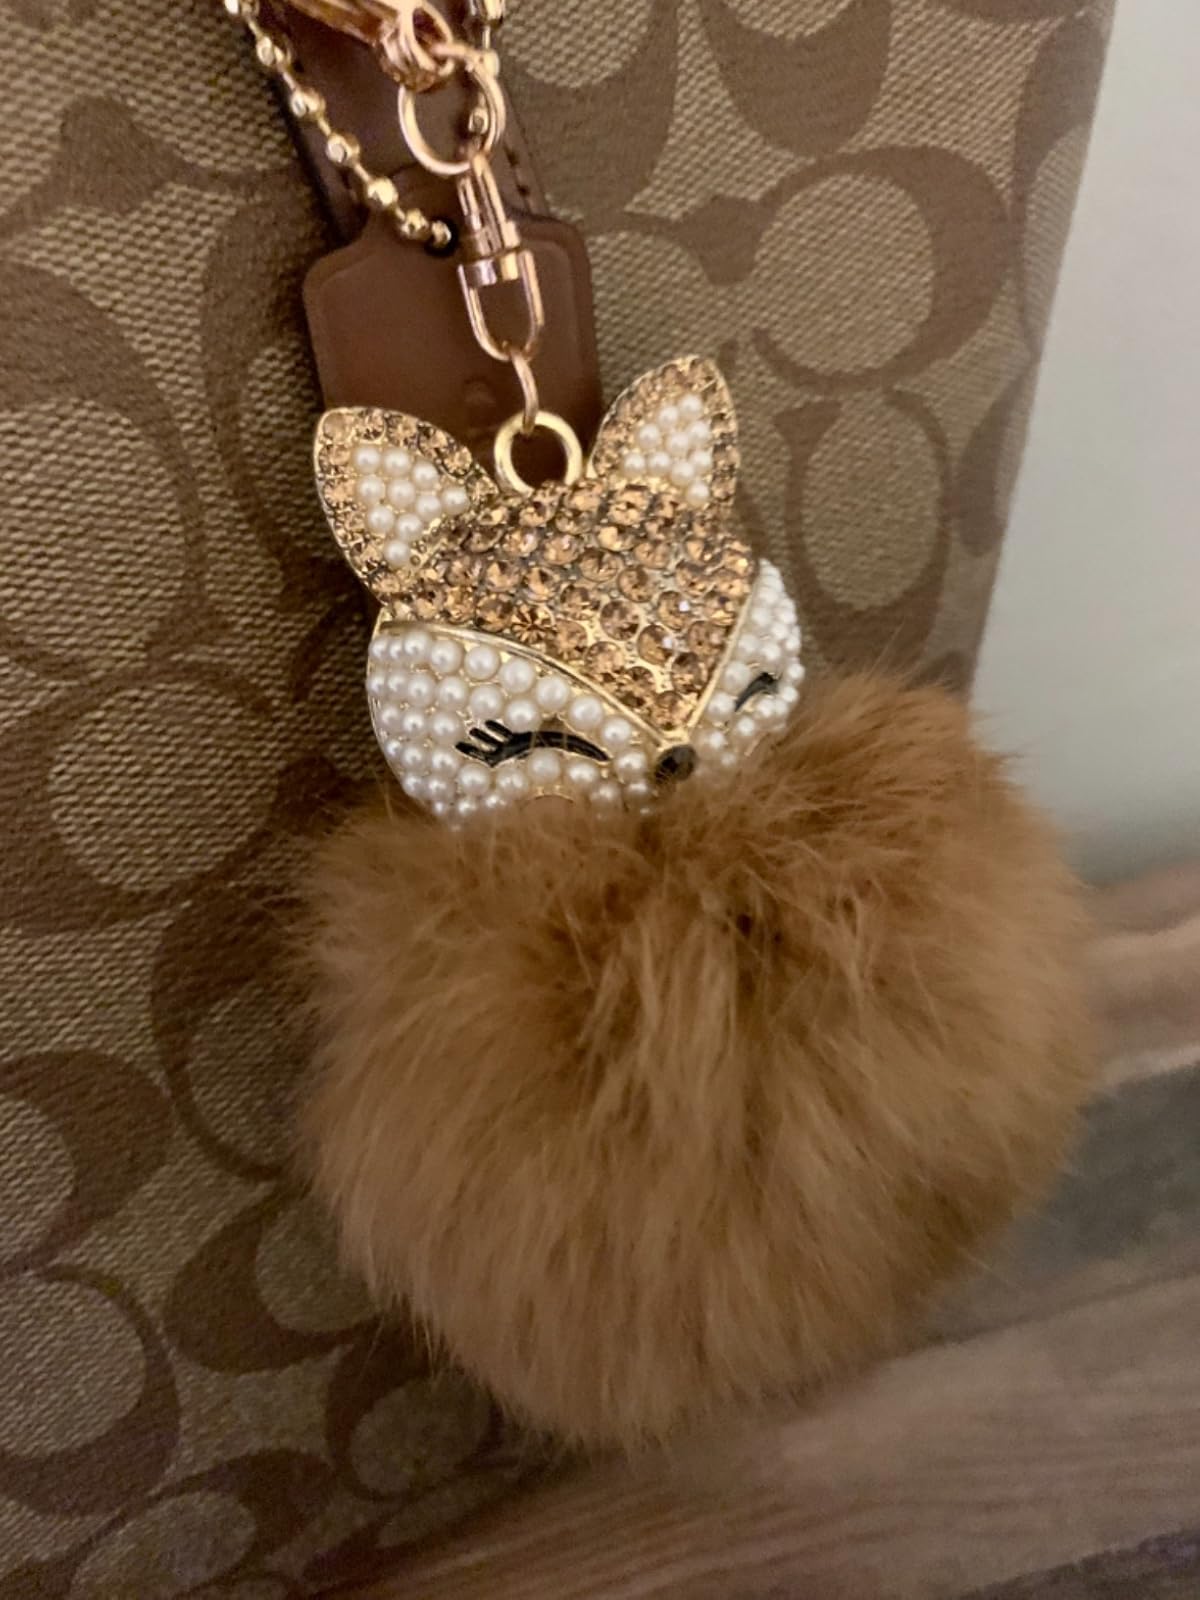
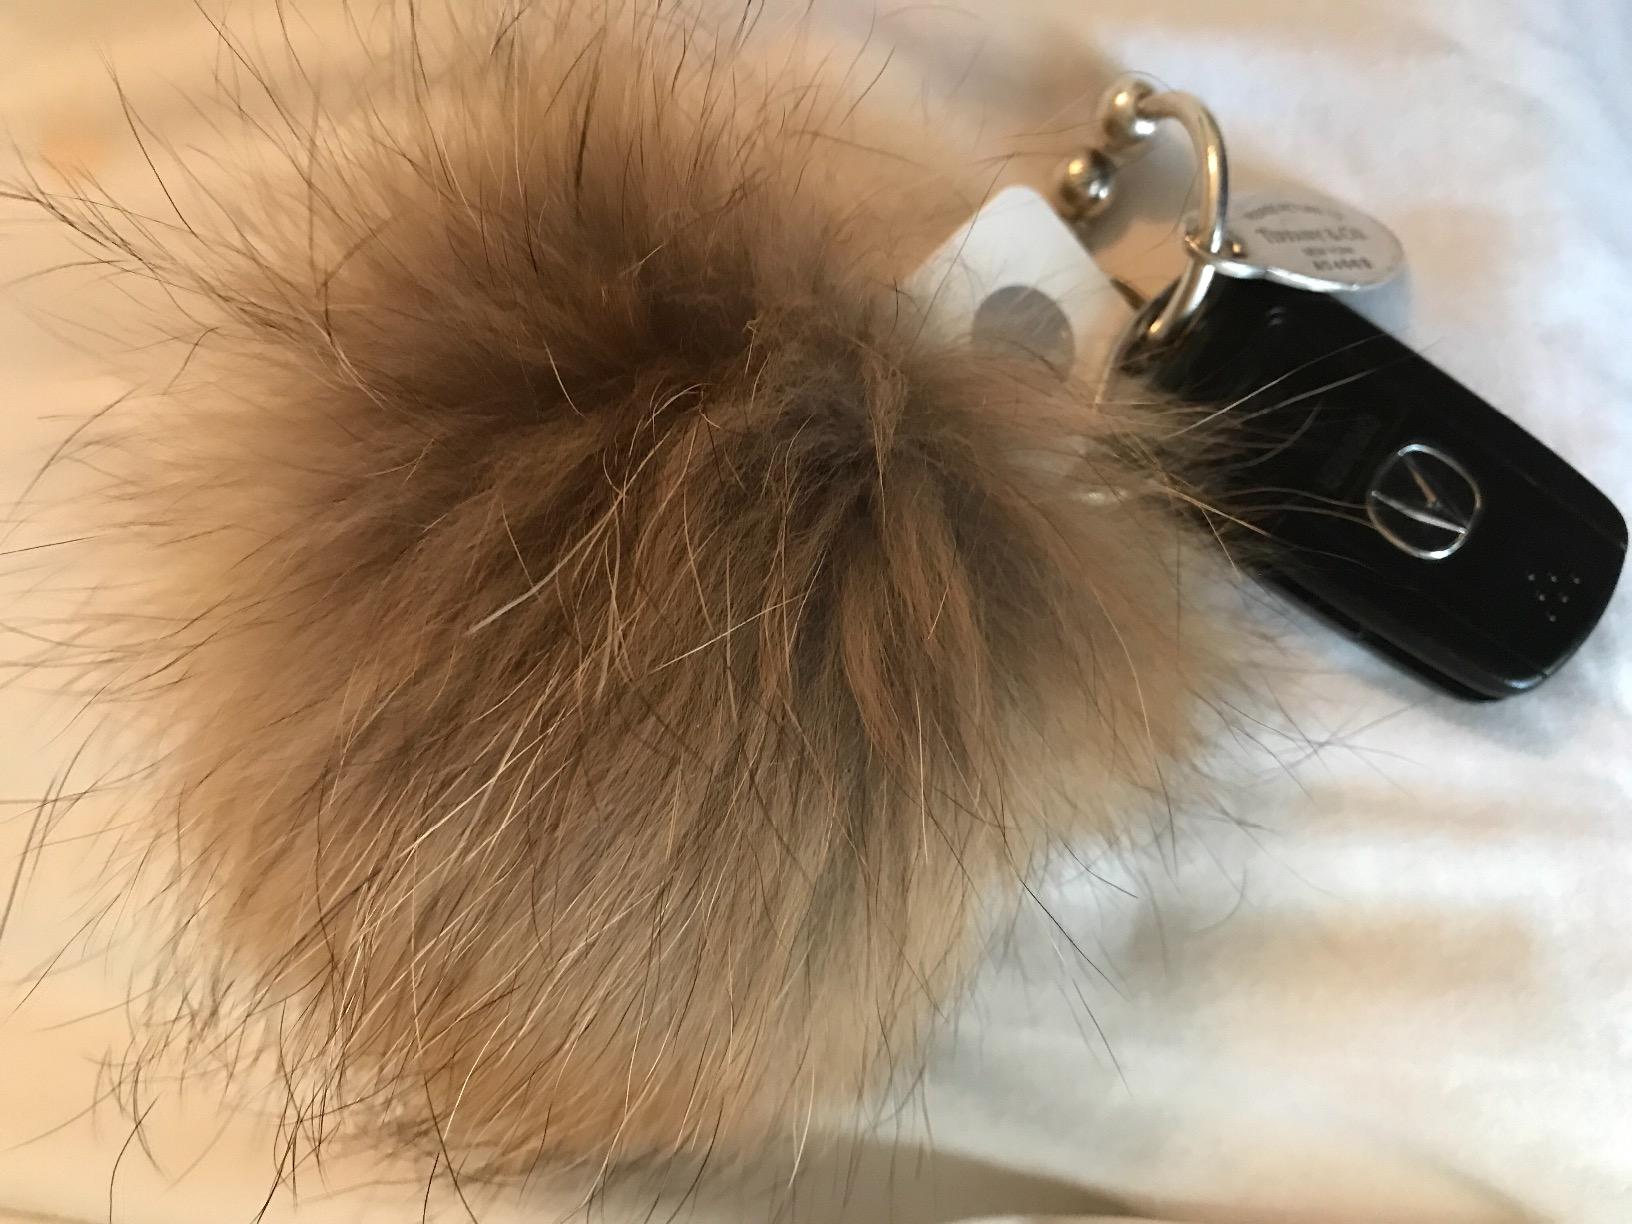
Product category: accessories_keychain
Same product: no